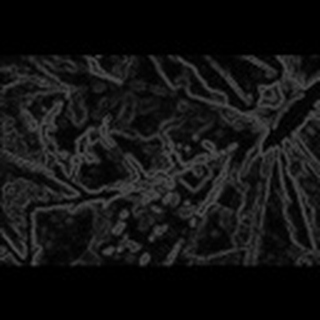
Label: cotton_bacterial_blight